Chula Chakrabongse

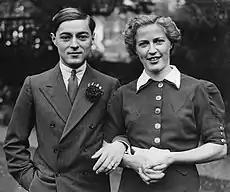
Prince Chula with Elizabeth Hunter in 1936

Prince Chula Chakrabongse was born on 28 March 1908 in Paruskavan Palace, Bangkok, with the title Mom Chao ("His Serene Highness"). Saovabha Phongsri, his grandmother, gave him the name "Phongchak" (พงษ์จักร). Later his uncle, King Vajiravudh, raised him the higher rank of "Phra Chao Worawong Thoe Phra Ong Chao" ("His Royal Highness" Prince) and changed his name to "Chula Chakrabongse". Palace officials affectionately called him "the Little Prince" ("Than Phra Ong Nu").